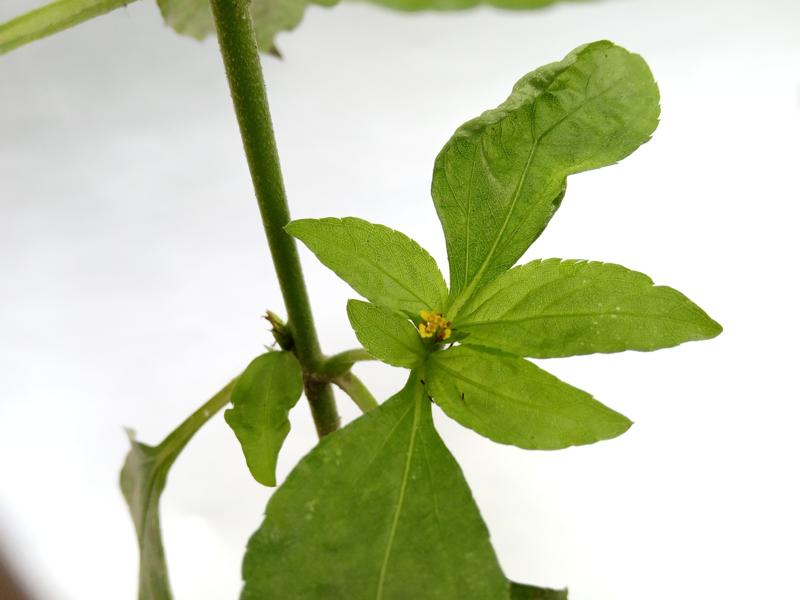
Weed species: Synedrella nodiflora